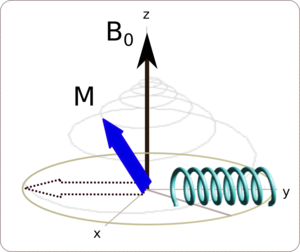
Retour à l'équilibre de l'aimantation de spin nucléaire après une impulsion radiofréquence - Relaxation
La spectroscopie RMN est une technique qui exploite les propriétés magnétiques de certains noyaux atomiques. Elle est basée sur le phénomène de résonance magnétique nucléaire, utilisé également en imagerie médicale sous le nom d’IRM.